Charles Redd

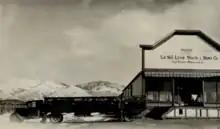
An early photograph of The La Sal Livestock and Store Company, owned and operated by Redd

Redd returned to the La Sal area north of Bluff following his time in the Pacific Northwest. In 1914, he supervised the construction of a reservoir in Dark Canyon for his father's livestock company. In December 1914, he was named manager of the newly organized La Sal Livestock Company, of which his father was the largest shareholder. Redd later became the full owner of La Sal Livestock Company and of the succeeding company Redd Ranches. In 1918, Redd built and began operating the La Sal Livestock and Store Company, which sold dry goods, hardware, farm machinery, haying equipment, and more. For several years, Redd raised turkeys. Redd served as the postmaster of La Sal for fifty years, with the post office located inside his store. He also ran a farm machinery and car dealership in La Sal—the Charles Redd Motor Company—which was moved to Monticello in 1951.